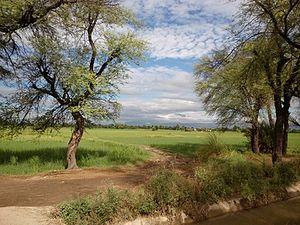
Le district de Sahiwal est une subdivision administrative de la province du Pendjab au Pakistan. Constitué autour de sa capitale Sahiwal, le district est entouré par les districts de Toba Tek Singh et de Faisalabad au nord, le district d'Okara à l'est, les districts de Pakpattan et de Vehari au sud, et enfin le district de Khanewal à l'ouest.